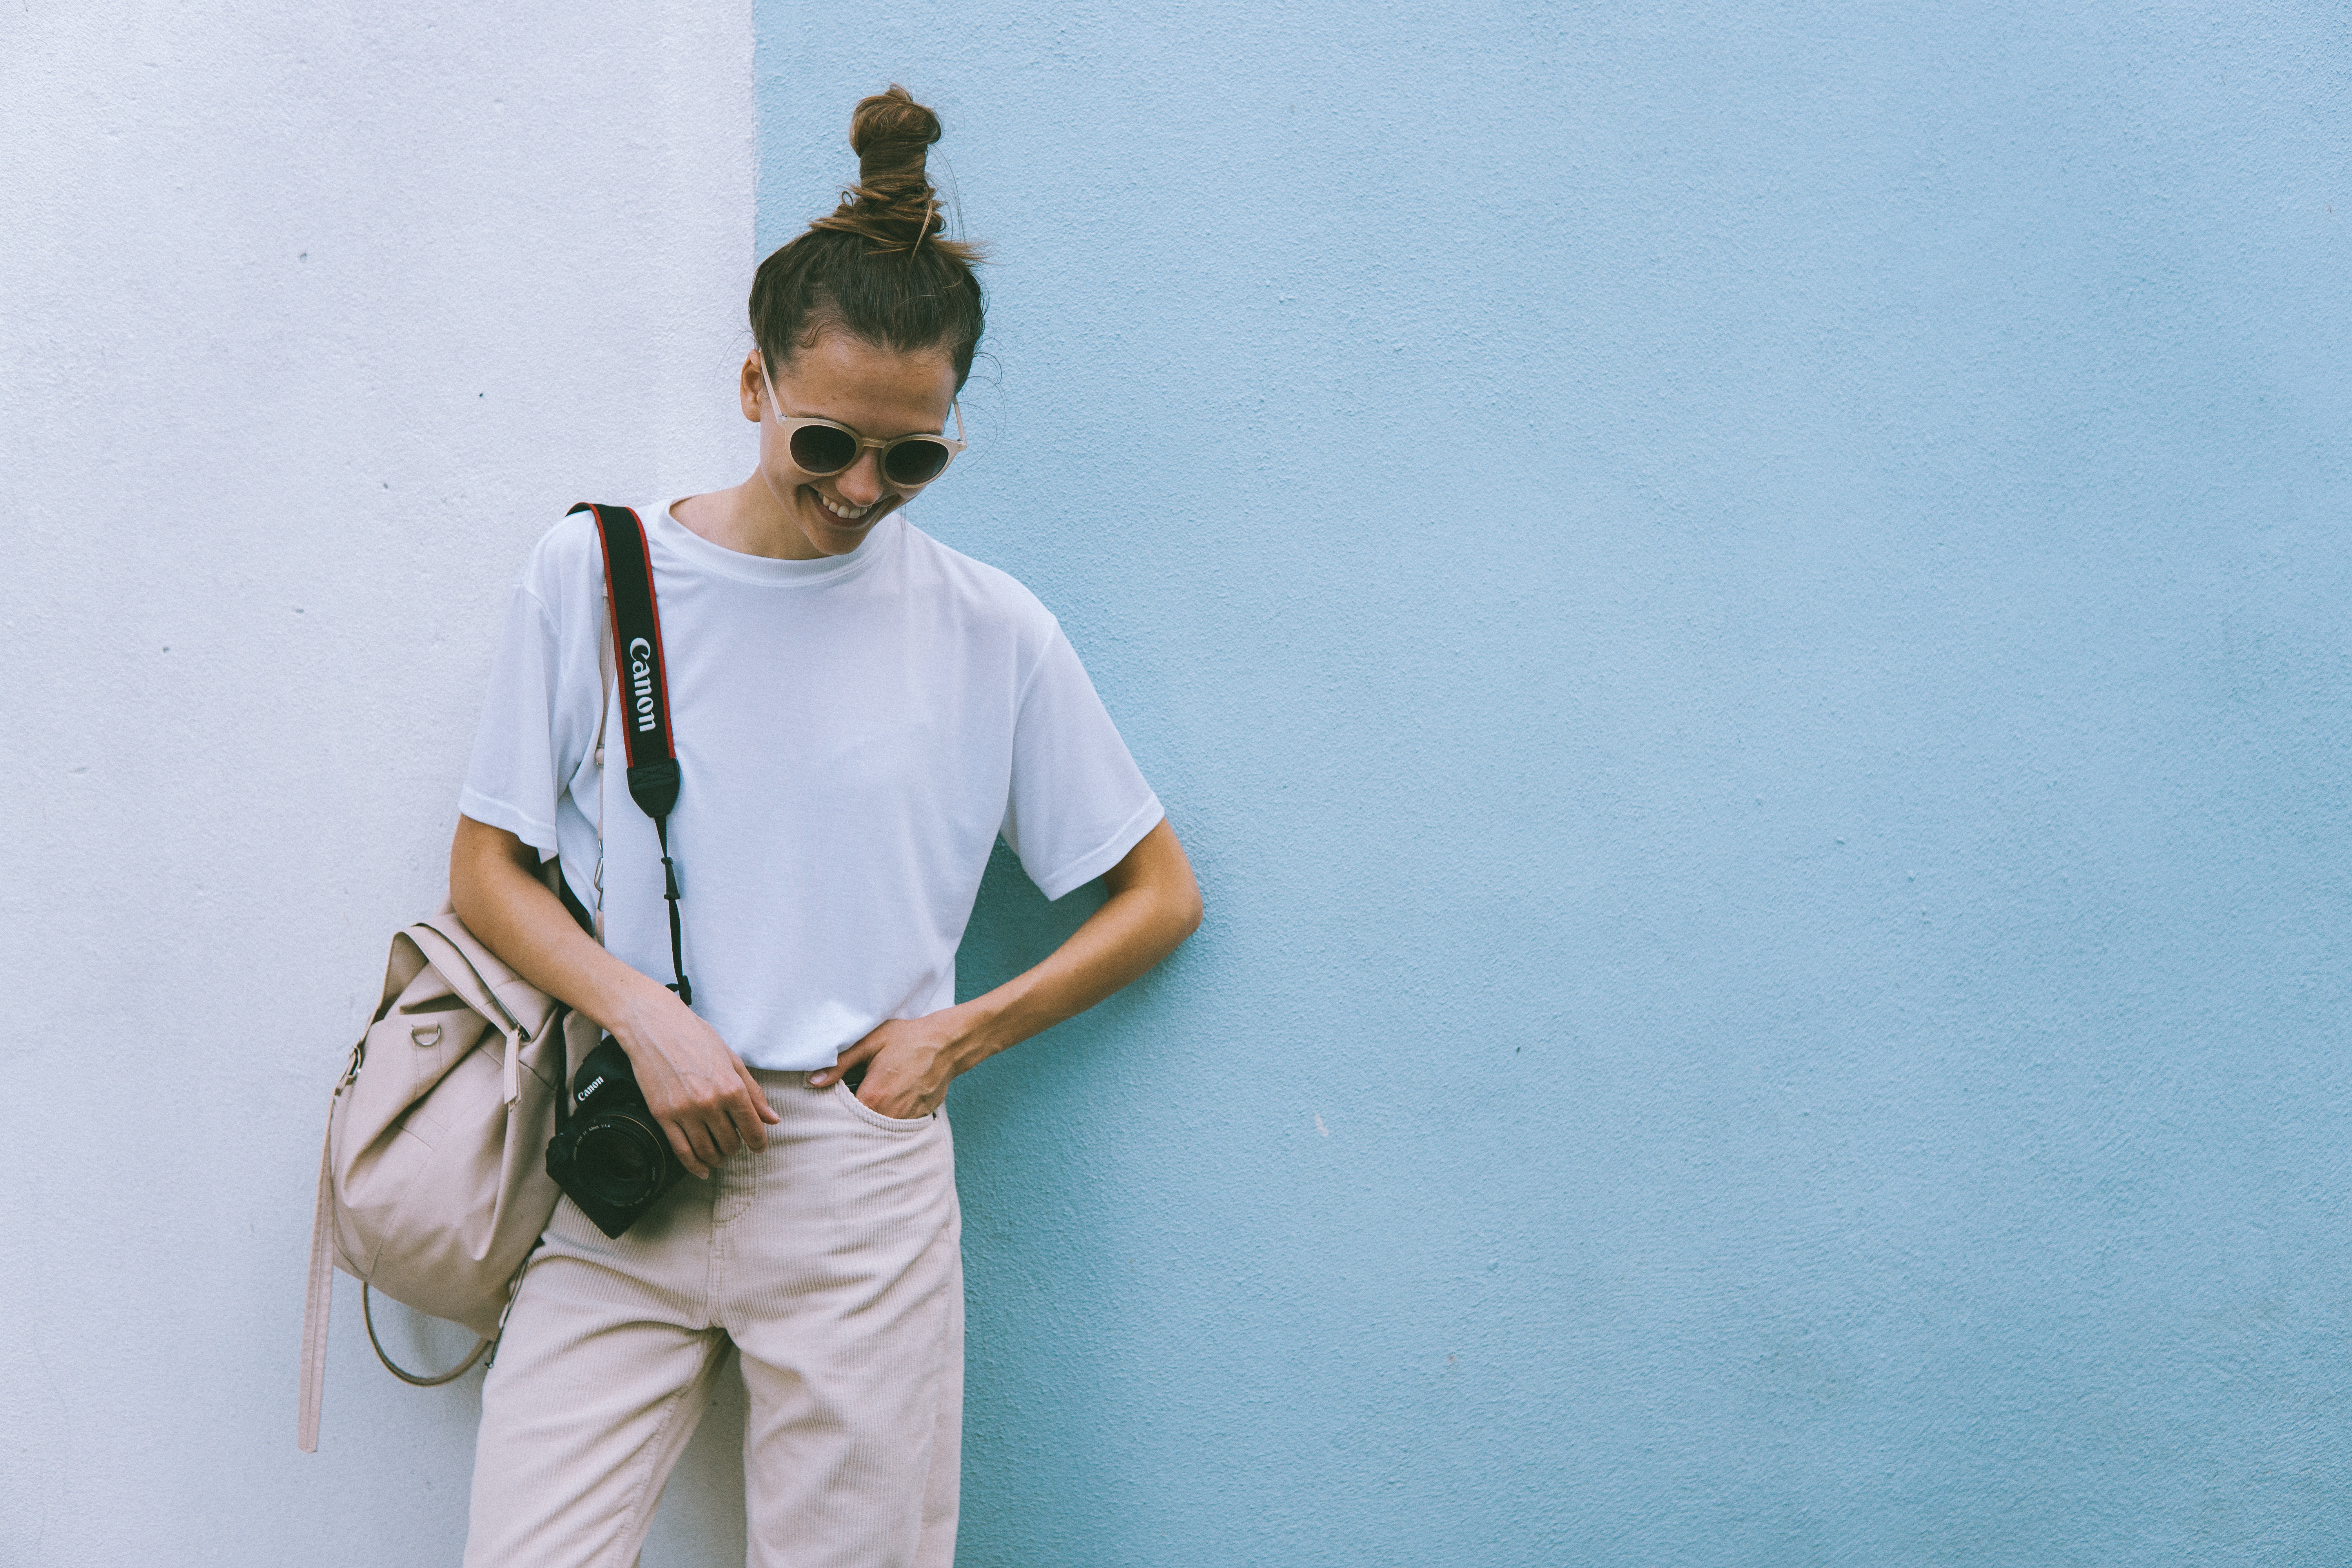
white, vision care, shoulder, standing, t shirt, eyewear, sunglasses, glasses, neck, sleeve, joint